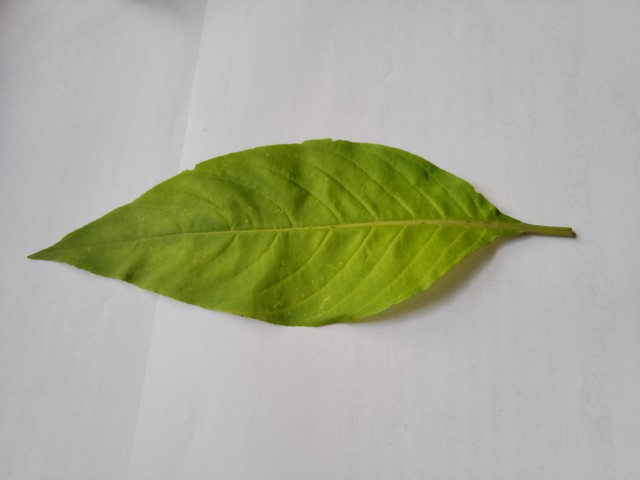
Plant: basok